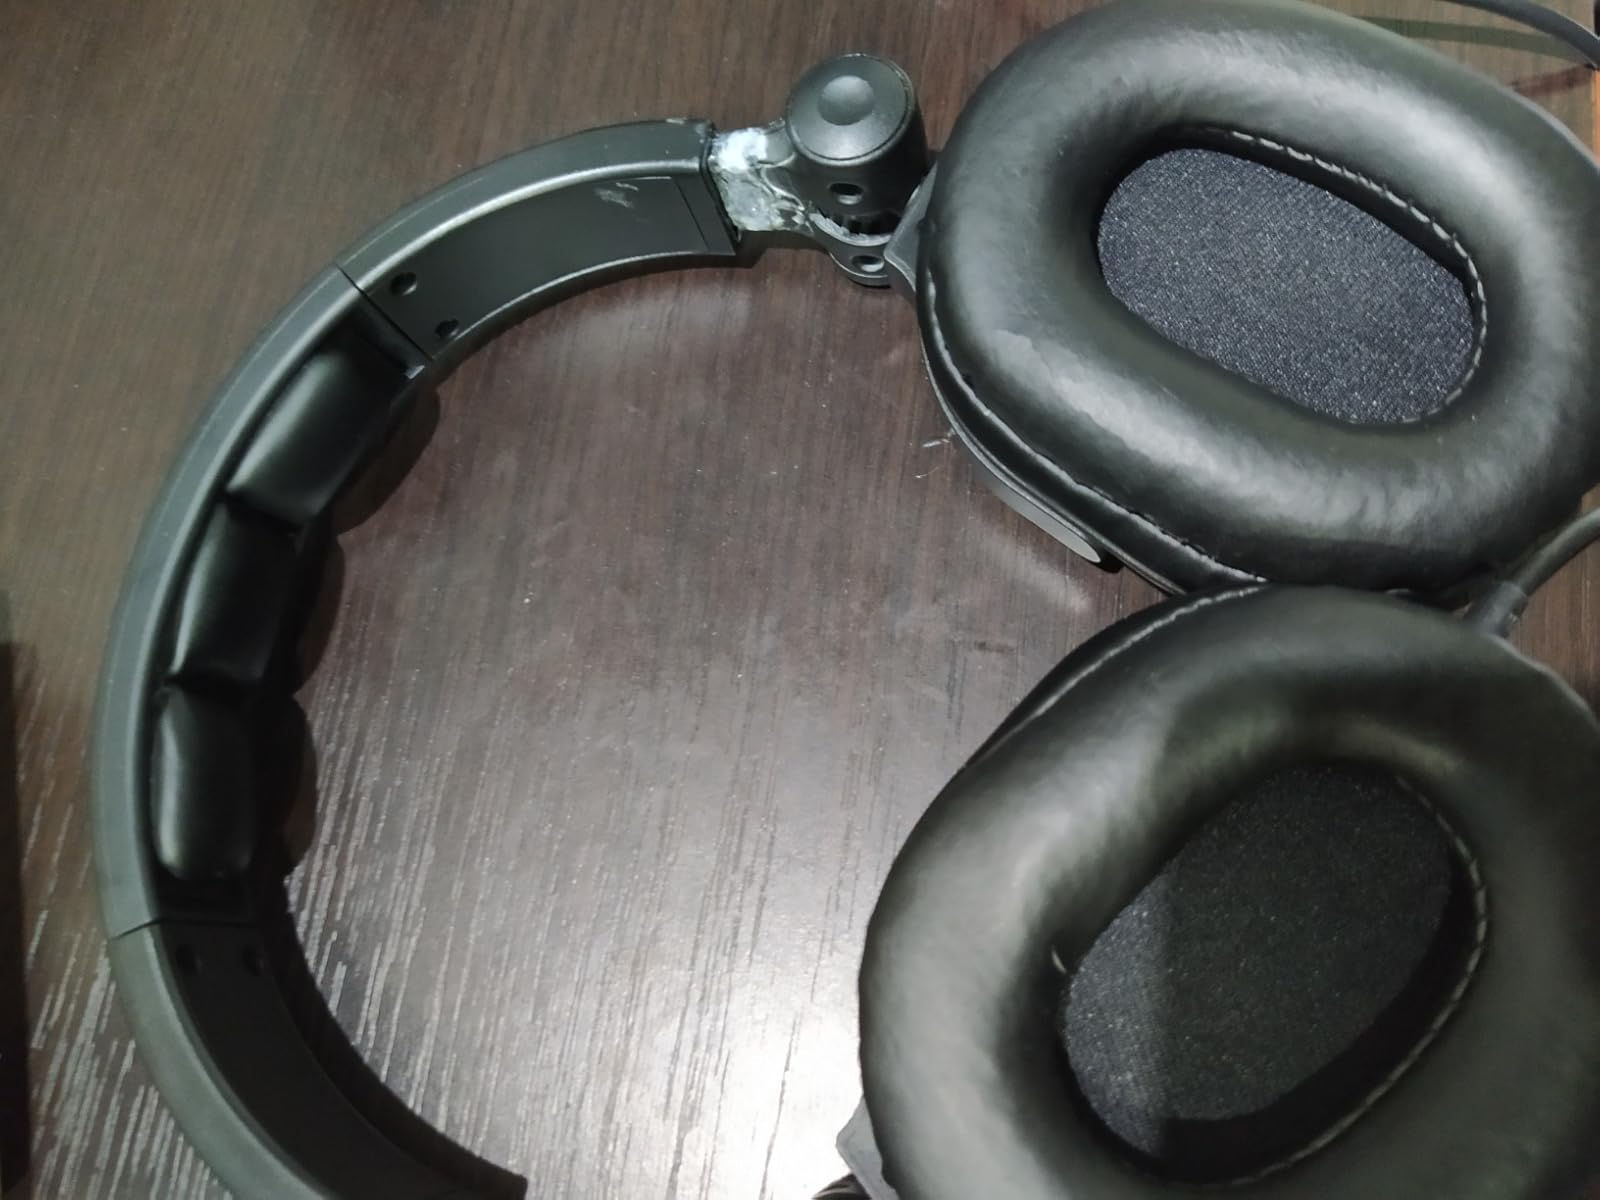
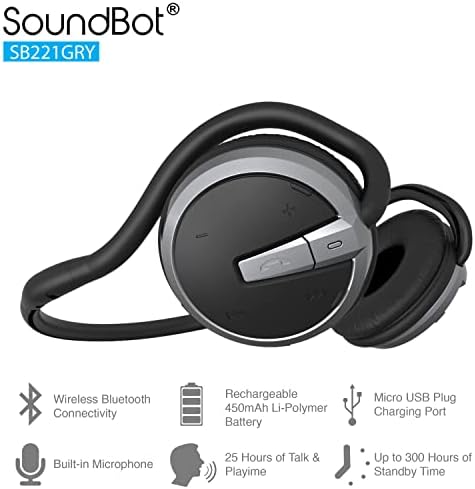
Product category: headphones
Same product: no